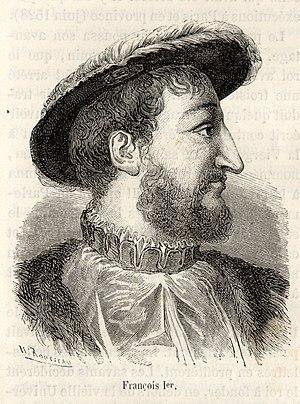
François 1er